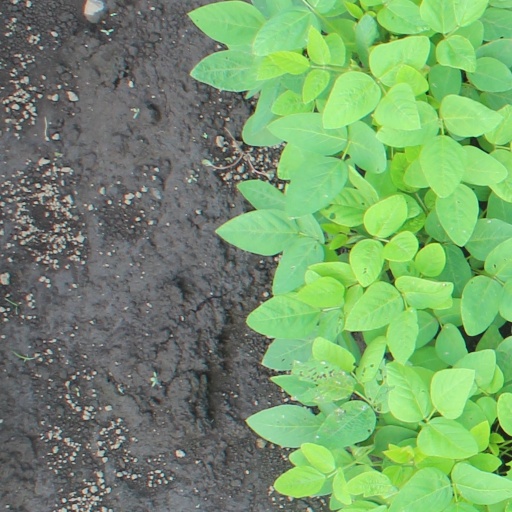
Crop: soybean